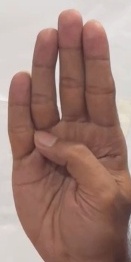
ASL sign: B